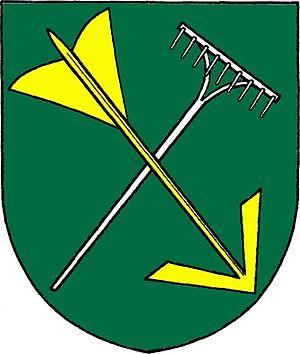
Hrušovany u Brna est une commune du district de Brno-Campagne, dans la région de Moravie-du-Sud, en République tchèque. Sa population s'élevait à 3 499 habitants en 2017.